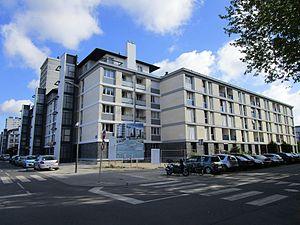
Vue d'une partie du lot des 811 dans le quartier Sanitas, à Tours, vue depuis la rue Jacques Marie Rouge
Le canton de Tours-Est est un ancien canton français situé dans le département d'Indre-et-Loire et la région Centre.